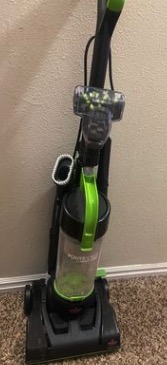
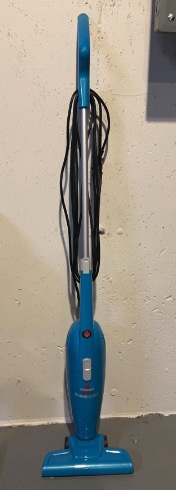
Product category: items_vacuum
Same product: no